Ritchie Blackmore

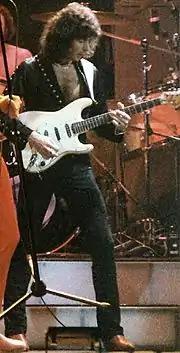
In San Francisco, 1985

The next Rainbow album, "Difficult to Cure" (1981), introduced vocalist Joe Lynn Turner. The instrumental title track from this album was an arrangement of Beethoven's Ninth Symphony with additional music. Blackmore once said, "I found the blues too limiting, and classical was too disciplined. I was always stuck in a musical no man's land." The album marked the further commercialisation of the band's sound with Blackmore describing at the time a liking for the AOR band, Foreigner. The music was consciously radio-targeted in a more AOR style, resulting in some degree of alienation with many of Rainbow's earlier fans. Rainbow's next studio album was "Straight Between the Eyes" (1982) and included the single "Stone Cold". It would be followed by the album "Bent Out of Shape" (1983), which featured the single "Street of Dreams". In 1983, Rainbow were also nominated for a Grammy Award for the Blackmore-penned instrumental ballad track "Anybody There". Rainbow disbanded in 1984. A then-final Rainbow album, "Finyl Vinyl", was patched together from live tracks and the B-sides of various singles.